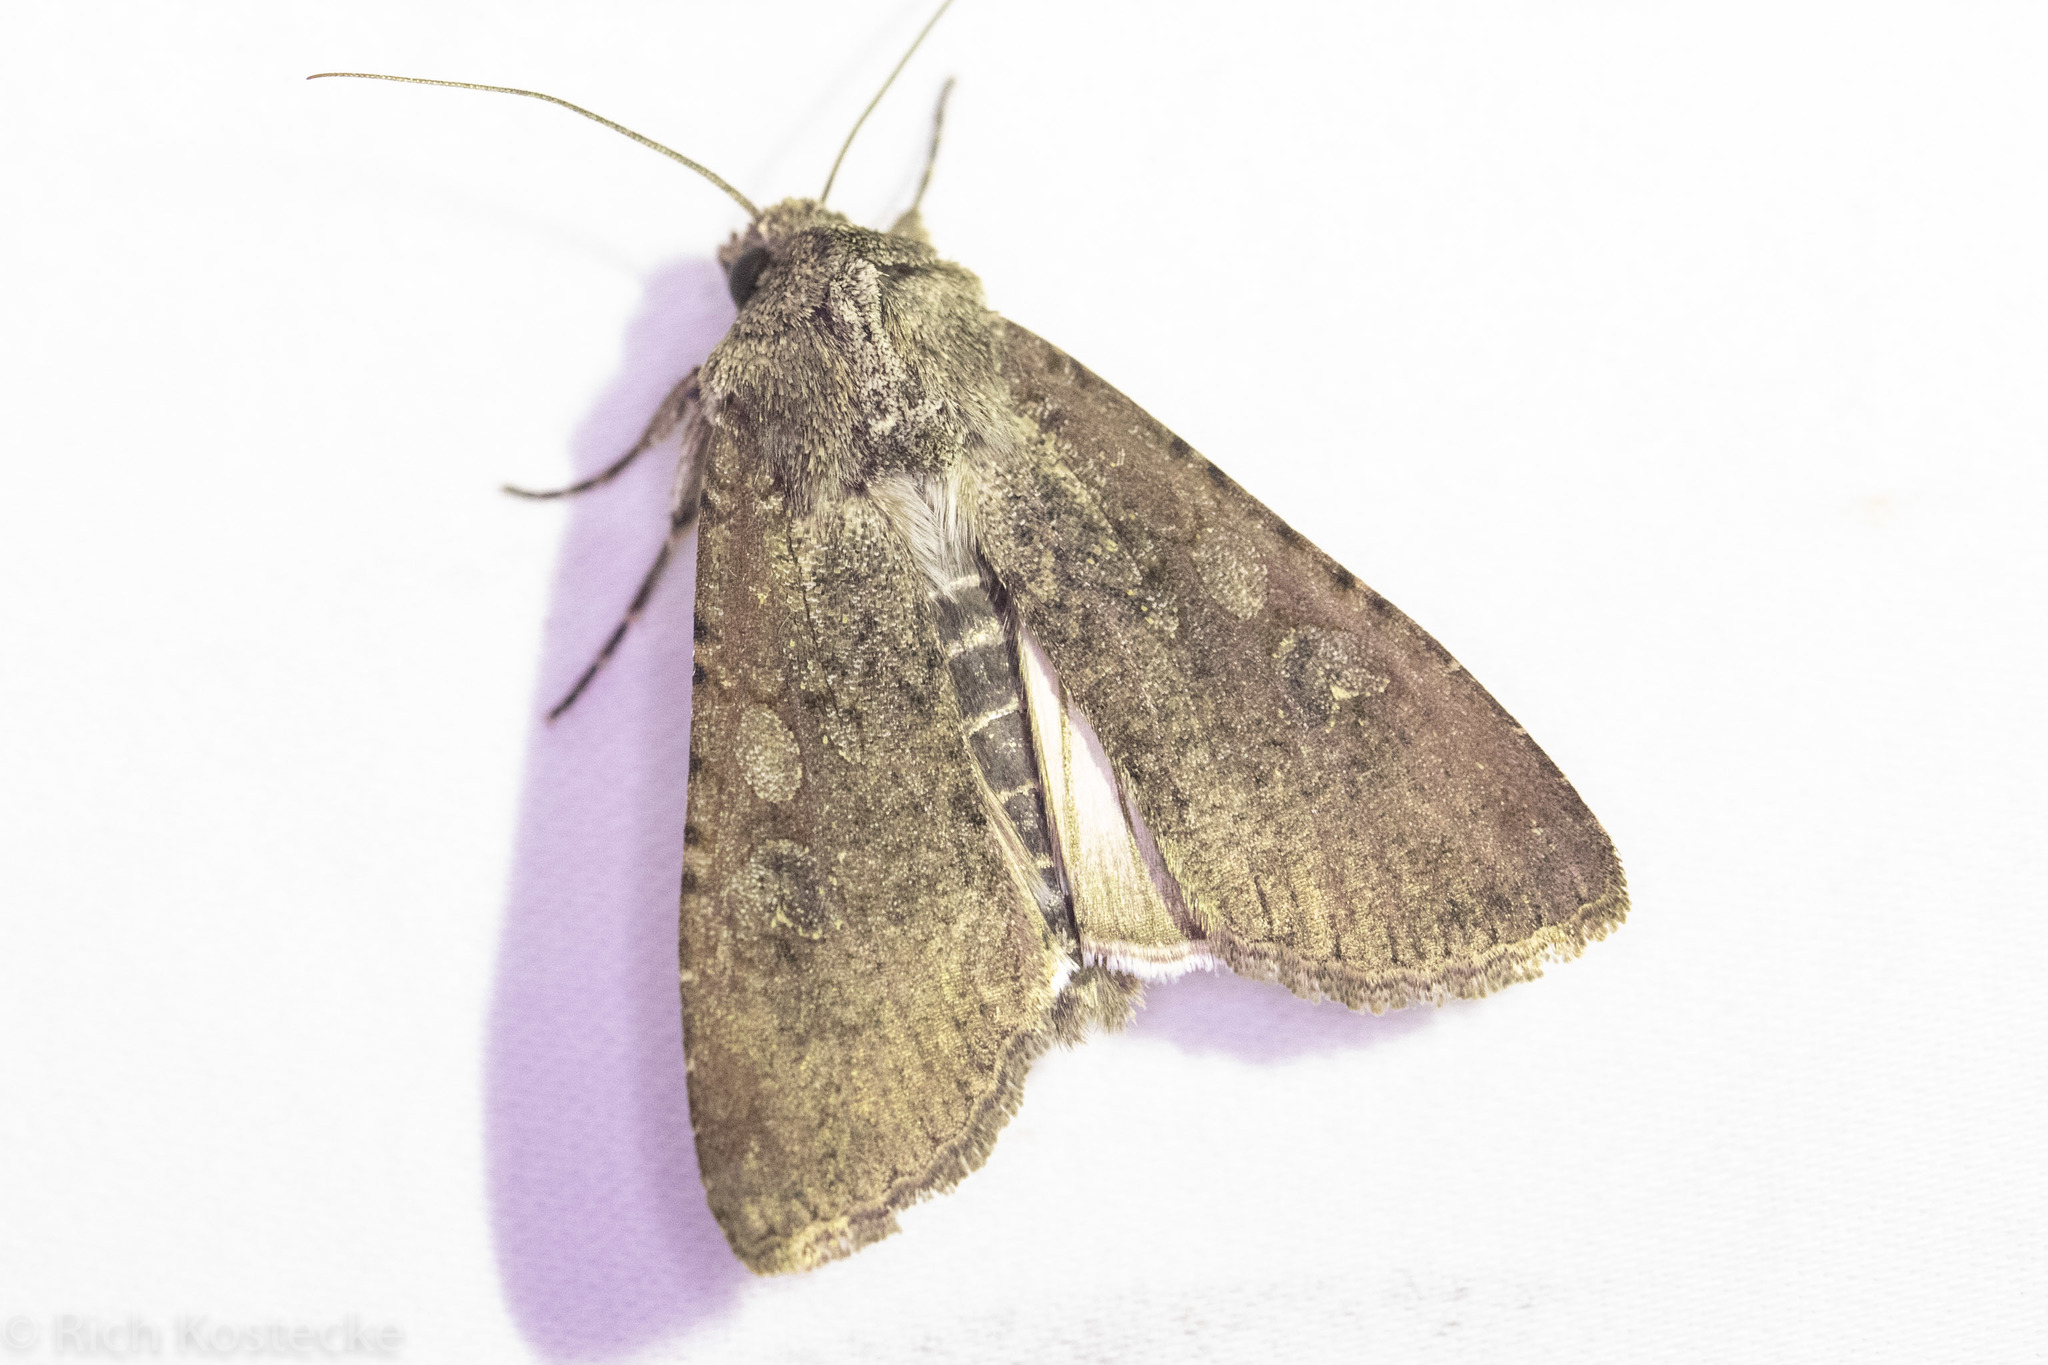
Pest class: cutworms